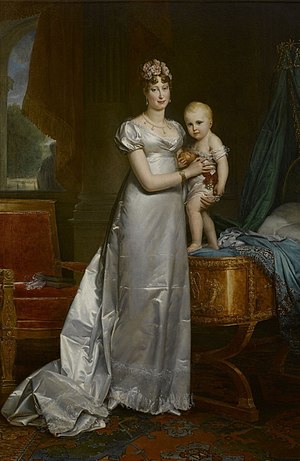
Marie Louise af Østrig
Maria Louise med sin søn, Kongen af Rom.
Maria Louise af Østrig var en østrigsk ærkehertuginde, der var Kejser Napoleon 1.'s anden hustru og kejserinde af Frankrig fra 1810 til 1814.